Henry C. Berghoff

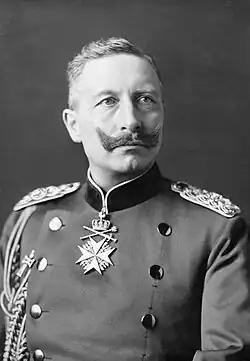
Kaiser Wilhelm II, to whom Berghoff was often mockingly compared

The 1901 Fort Wayne Mayoral Election was a very heated and partisan election. Local newspapers played major roles in spreading views of the candidates. The "Fort Wayne News" endorsed Reese, and the "Fort Wayne Journal-Gazette" endorsed Berghoff, being labeled as "Berghoff's mouthpiece". During this time, Americans held unfavorable views towards Kaiser Wilhelm II and the German Empire, and shortly after Berghoff's nomination, in an attempt to pander to popular perception, the "News", supported by local Republican politicians, mocked and criticized Berghoff's German origins, dubbing him “Henry Czar Breakoff,” “Kaiser Berghoff,” “Czar Berghoff,” and “Herr Berghoff.” All of these terms mocking Berghoff for his ethnic background were considered ethnic slurs. The "News" even published a pseudo letter written under Berghoff's name, declaring “I have nominated myself for burgomaster.” These statements were heavily criticized as offensive and xenophobic by the "Journal-Gazette" as well as Berghoff's supporters. Supporters of Reese were also labeled hypocrites, as Reese himself was of German heritage.